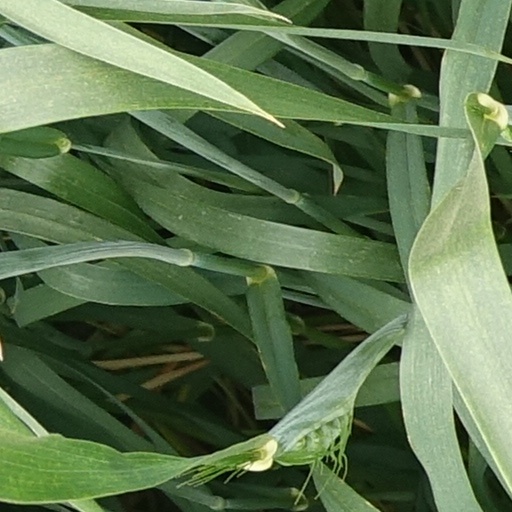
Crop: wheat